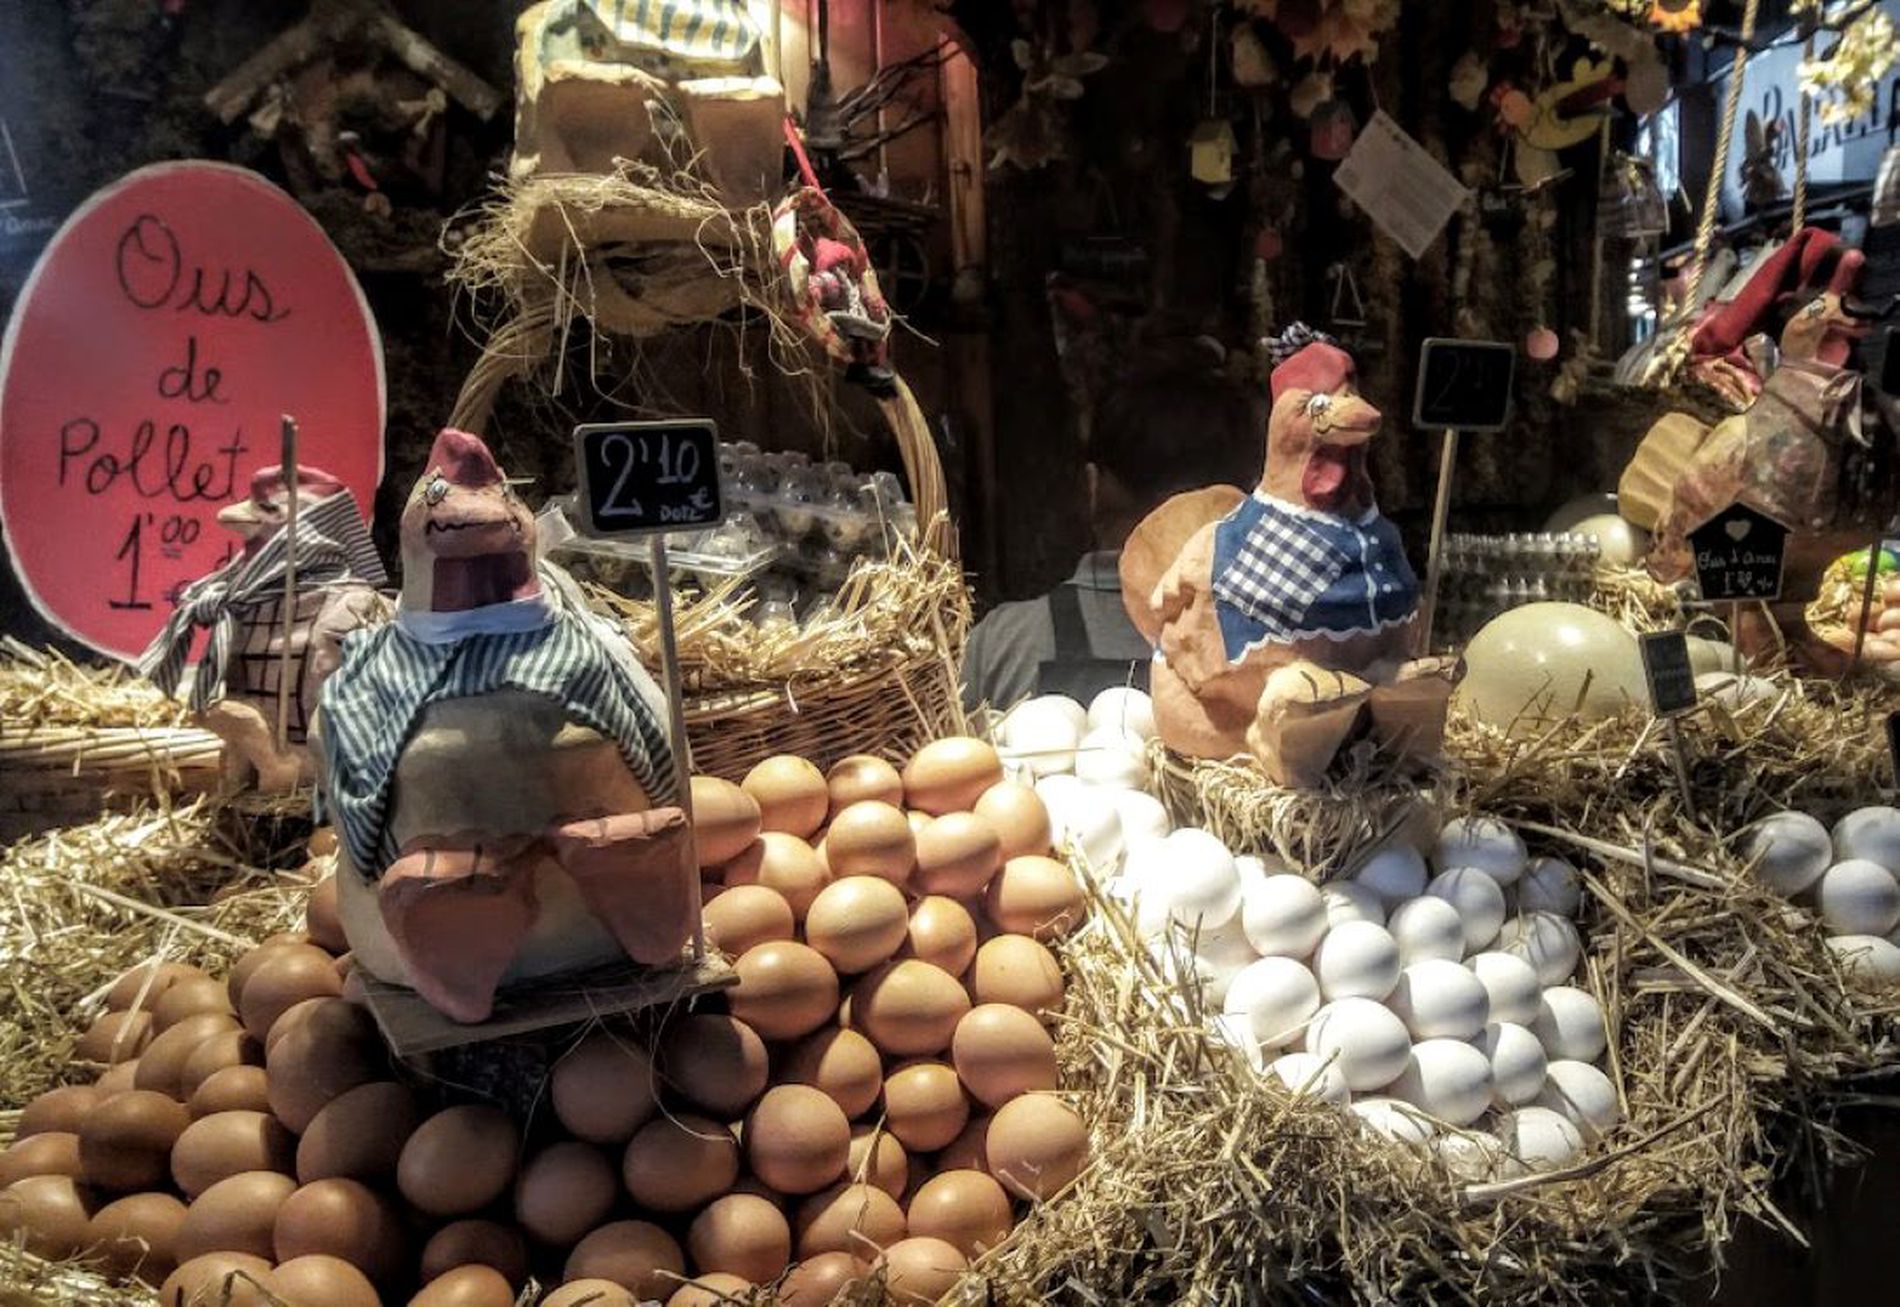
Egg show
Close-up of a display of brown and white eggs decorated with straw, decorative hens, and a red billboard in a market or shop
a close-up front shot shows brown and white eggs neatly arranged on straw with a red board reading chicken eggs decorative hens in the background the warm colors and lighting create a cozy commercial and inviting atmosphere highlighting the display
Labels: Person, Adult, Male, Man, Outdoors, Nature, Countryside, Market, People, Bazaar, Shop, Egg, Food, brown eggs, white eggs, decorative chickens, banner publicitari, advertising banner, Price tags, egg shop